Catholic Church in Cambodia

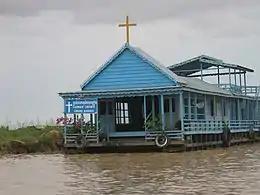

The first known Christian mission in Cambodia was undertaken by Gaspar da Cruz, a Portuguese member of the Dominican Order, in 1555–1556. According to his own account, the enterprise was a complete failure; he found the country run by a "Bramene" king and "Bramene" officials, and discovered that "the Bramenes are the most difficult people to convert". He felt that no one would dare to convert without the King's permission, and left the country in disappointment, not having "baptized more than one gentile whom I left in the grave". Despite the French colonization in the 19th century, Christianity made little impact in the country.